Analysis of controlled deformation in rocks and soils

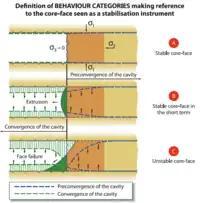
The ADECO-RS stress-strain behaviour categories

The procedure of the ADECO-RS consists of two main stages: design stage and construction stage. The design stage includes a survey phase(1), a diagnosis phase(2) and a therapy phase(3). The construction stage consists of an operational phase(4), a monitoring phase and a final design adjustment phase(5).